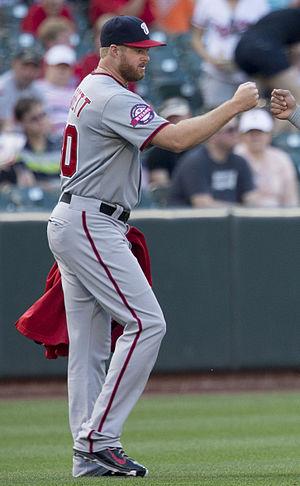
Aaron Barrett est un lanceur de relève droitier des Ligues majeures de baseball qui joue en 2014 et 2015 avec les Nationals de Washington.